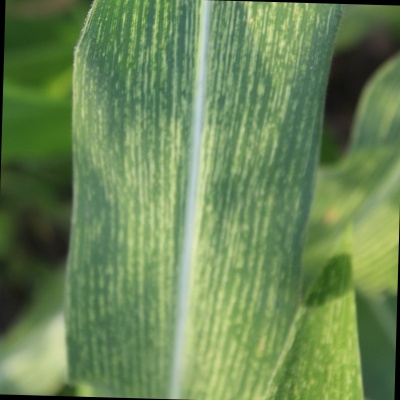
Label: Corn_(Maize)___Maize_Streak_Virus